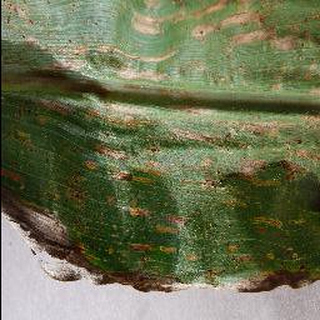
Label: corn_cercospora_leaf_spot